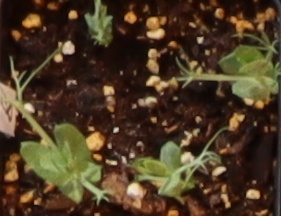
Label: Field Pea